Marc Emery

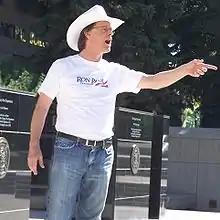
Marc Emery at a pro-marijuana rally outside City Hall in Calgary, September 2007.

Marc Scott Emery (born February 13, 1958) is a Canadian cannabis rights activist, entrepreneur and politician. Often described as the "Prince of Pot", Emery has been a notable advocate of international cannabis policy reform, and has been active in multiple Canadian political parties at the provincial and federal levels. Emery has been jailed several times for his cannabis activism.